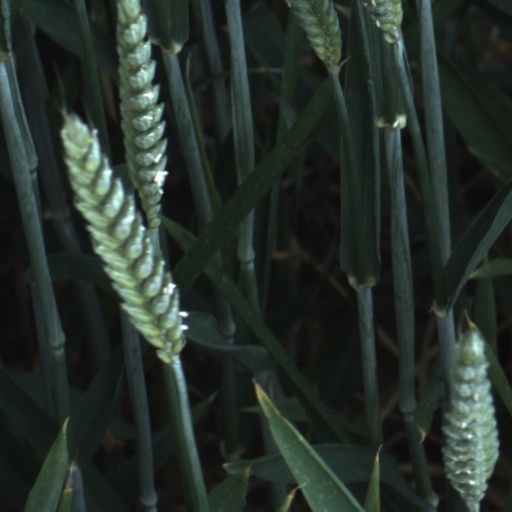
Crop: wheat